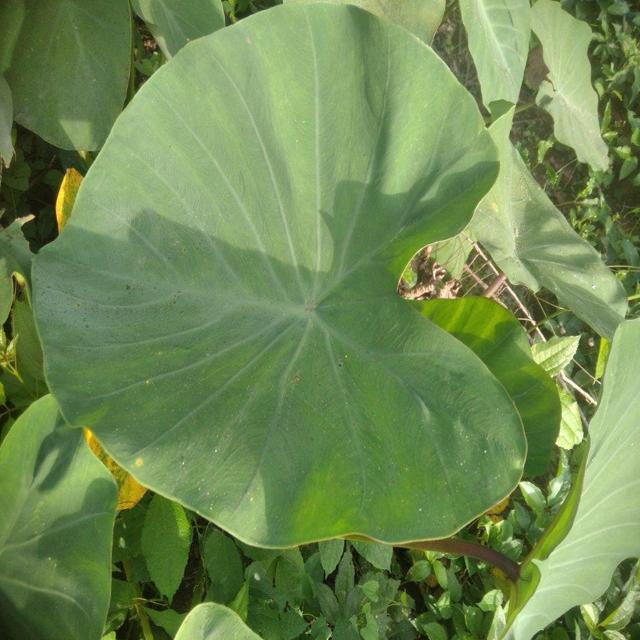
Label: Healthy